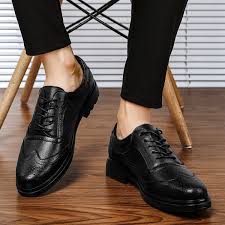
Label: Brogue